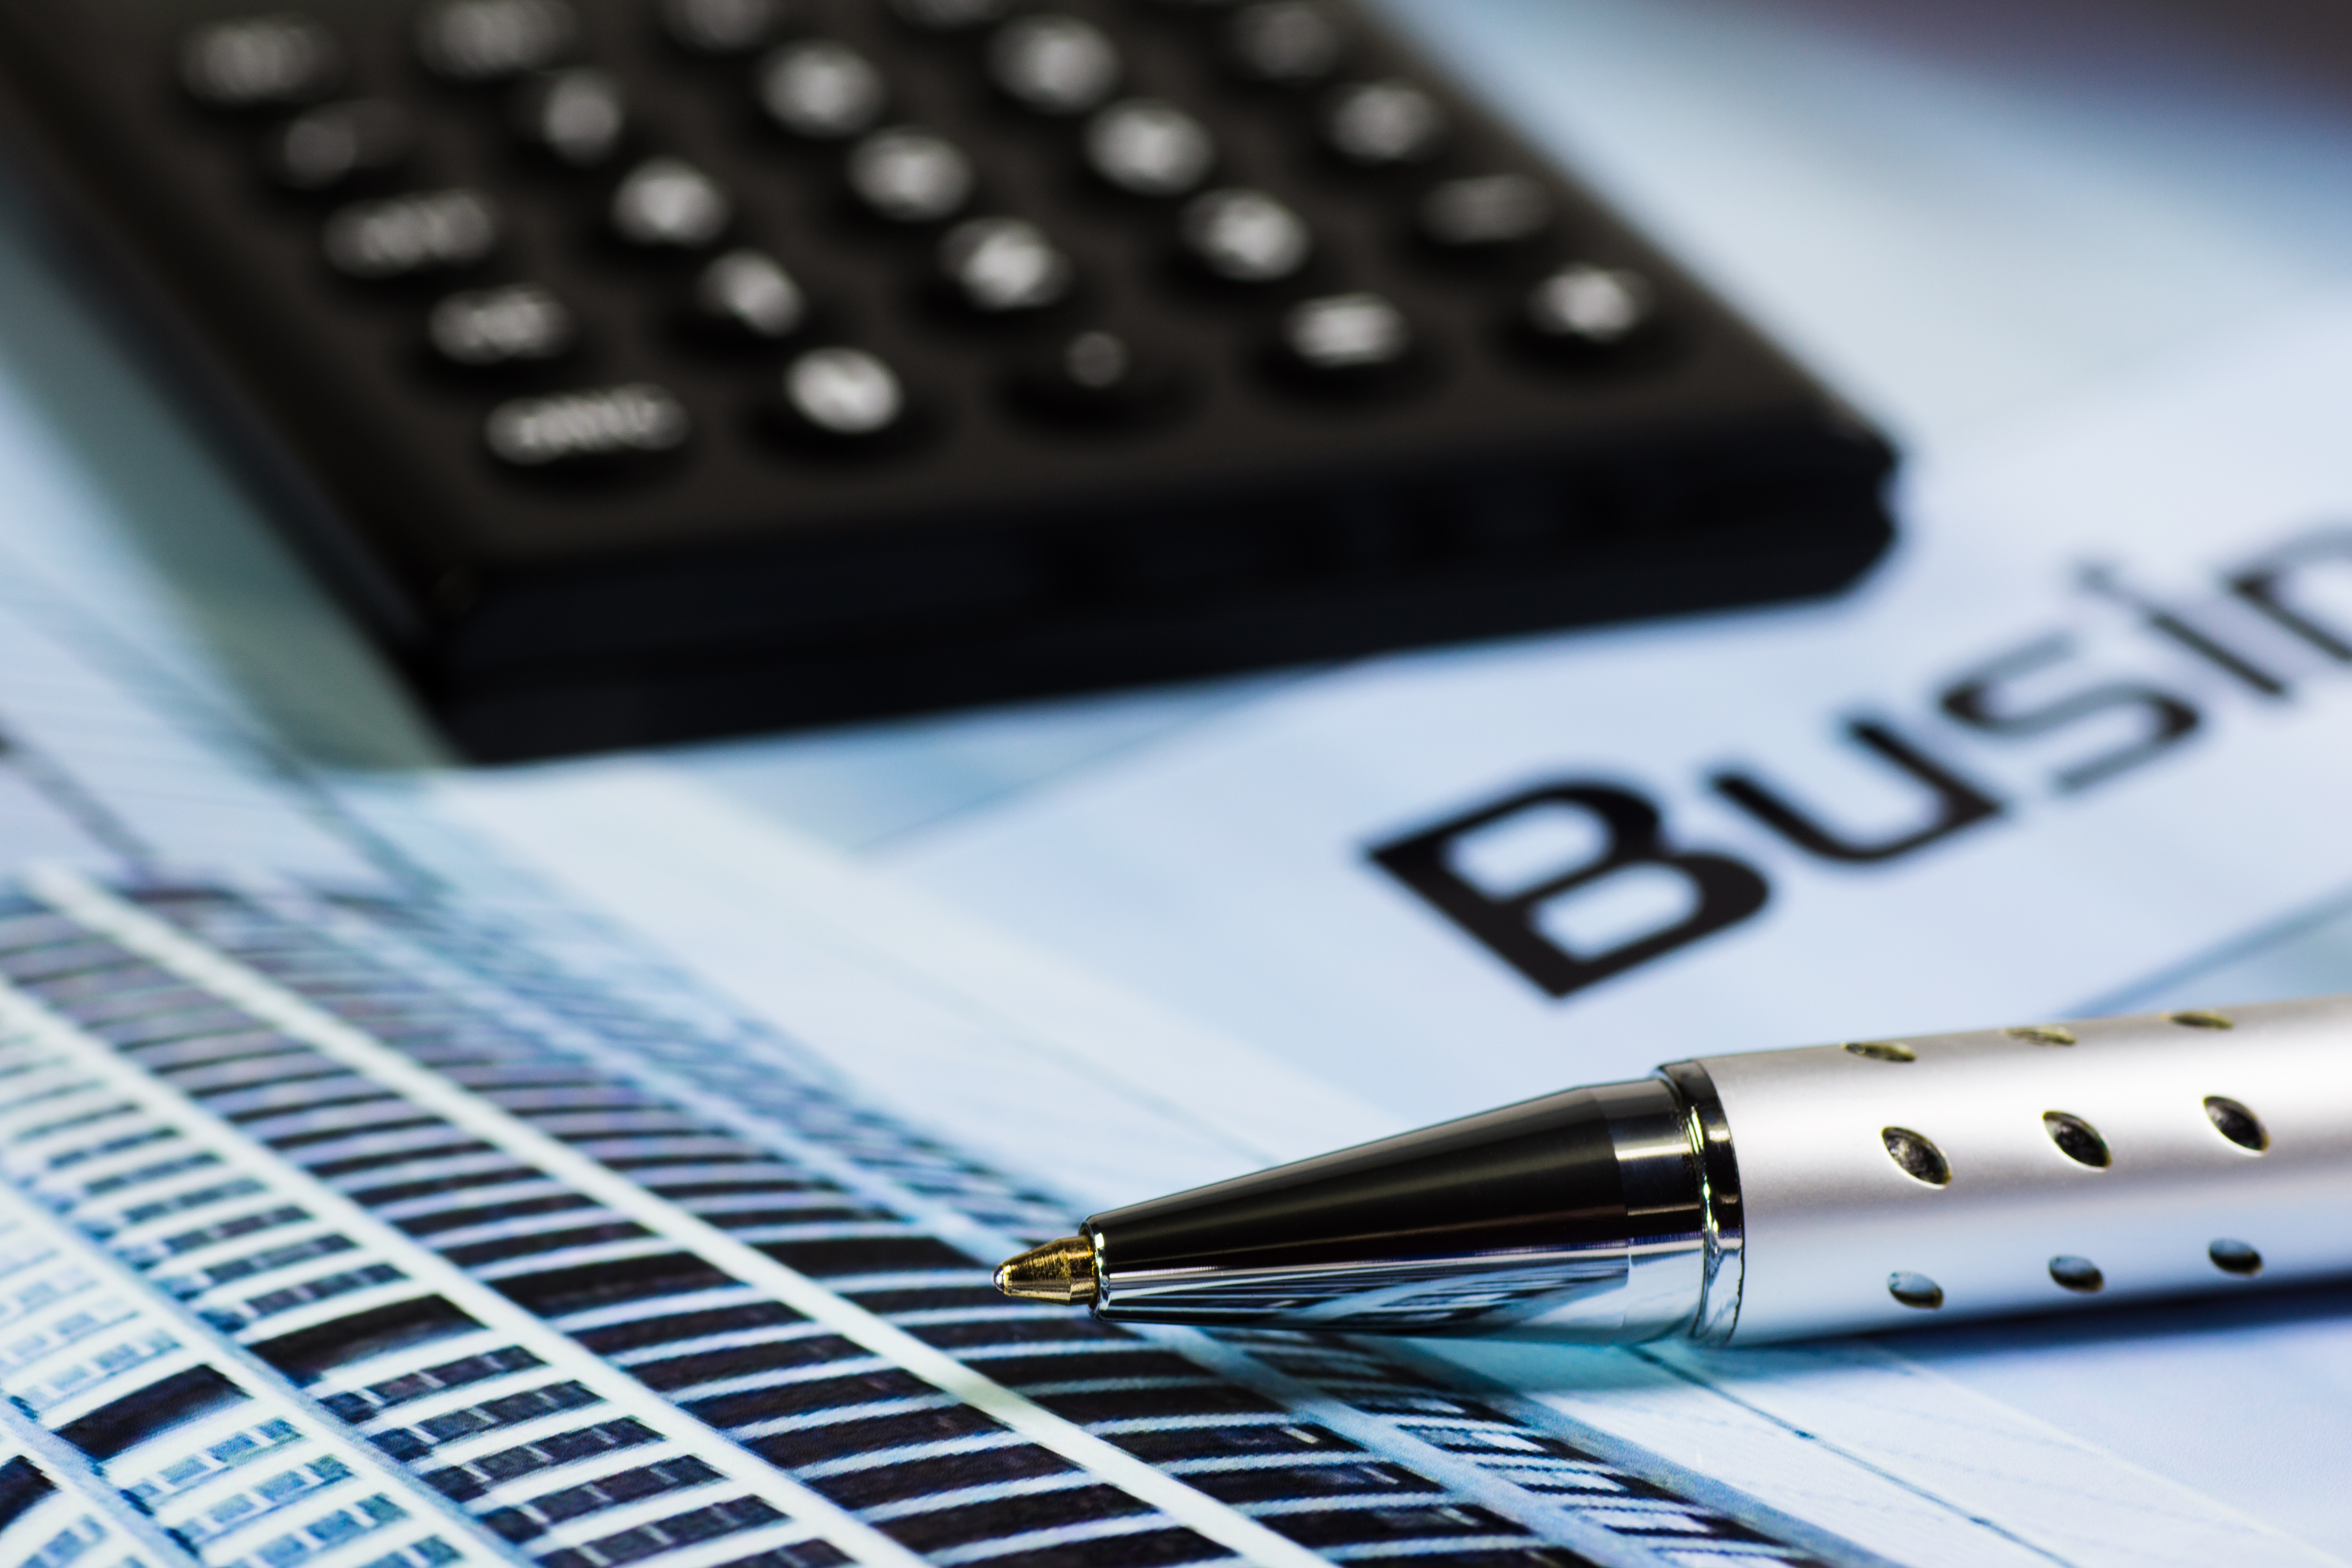
writing, white, pen, macro, office, business, black, close, close up, stationery, school, calculator, count, datailaufnahme, computer keyboard, calculation, macro photo, solar calculator, how to calculate, musical keyboard, office equipment, business plan